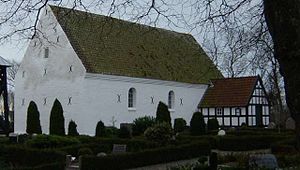
Karl Pølse / Asdal Kapel
Asdal Kirke
Asdal Kirke i Asdal Sogn.
Karl Pølse er en sagnfigur tilknyttet Asdal Sogn ved Hirtshals i Nordjylland. Sagnet tillægger ham mange titler: Herremand på Asdal Hovedgaard, ridder, strandrøver og morder. Ifølge sagnet var han et ondt menneske, der satte penge og fortjeneste over andres liv, og derfor fik han en grum skæbne.